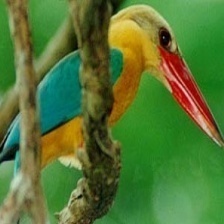
Species: STORK BILLED KINGFISHER
Scientific name: PELARGOPSIS CAPENSIS